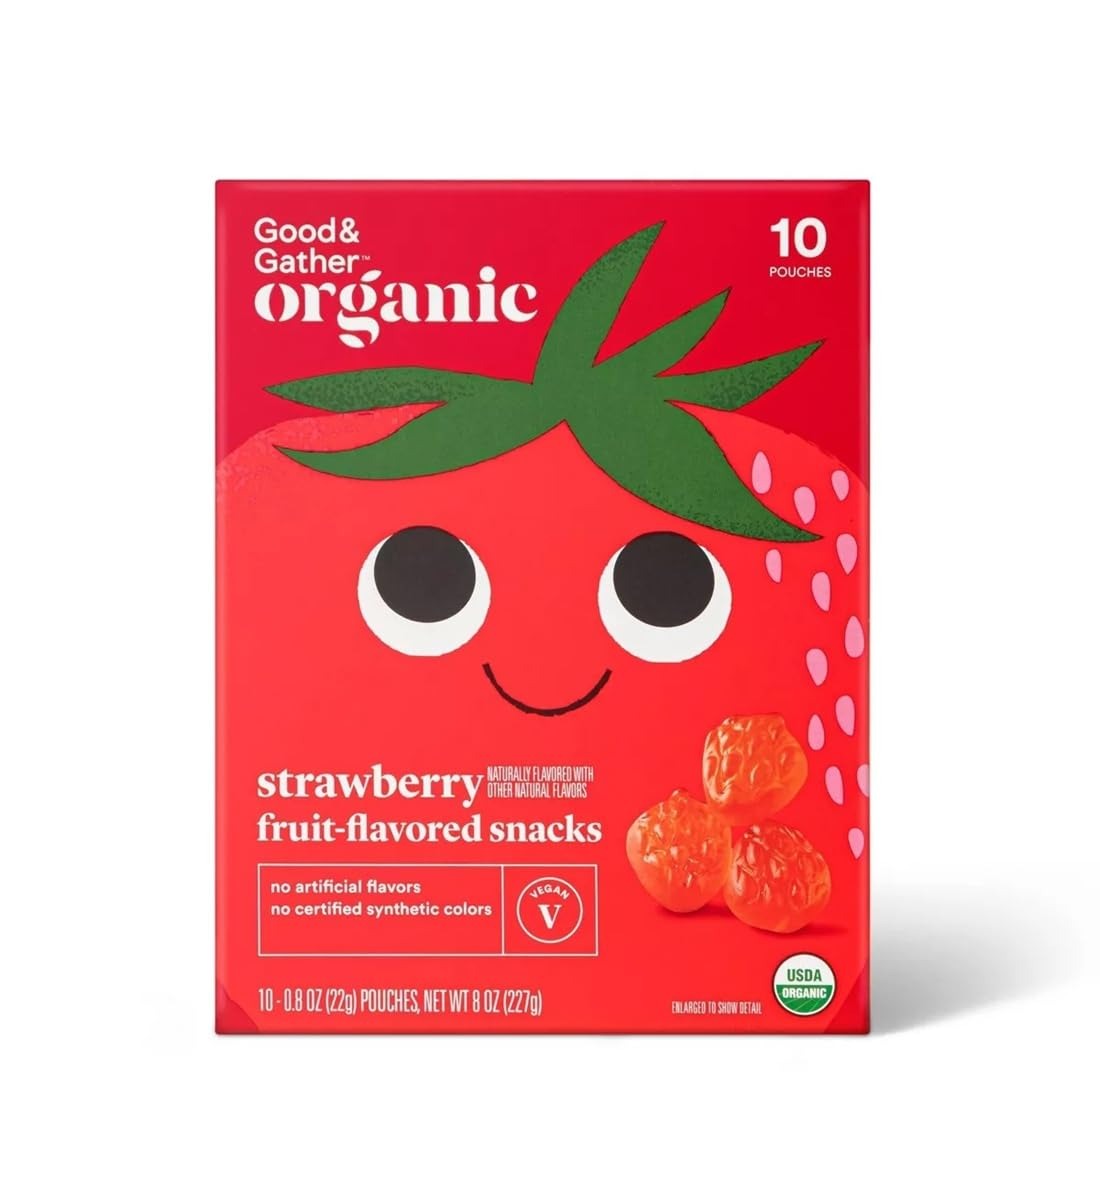
Item Name: Organic Strawberry Fruit Flavored Snacks with No Artificial Flavors 8oz/10ct – (Pack of 1)
Bullet Point 1: Organic Strawberry Fruit Flavored Snacks.
Bullet Point 2: Naturally flavored with No Artificial Flavors or Certified Synthetic Colors.
Bullet Point 3: Vegan.
Bullet Point 4: Store in a Cool, Dry place.
Bullet Point 5: Pack of 1.
Product Description: Organic Strawberry Fruit Flavored Snacks with No Artificial Flavors 8oz/10ct – (Pack of 1). Not Recommended for small children.
Value: 8.0
Unit: Ounce

Price: 5.99